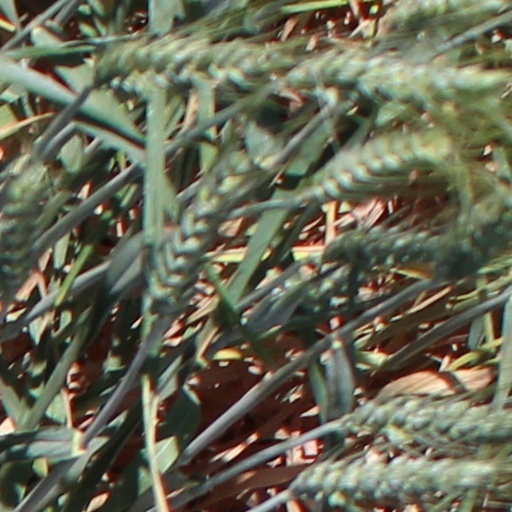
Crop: wheat